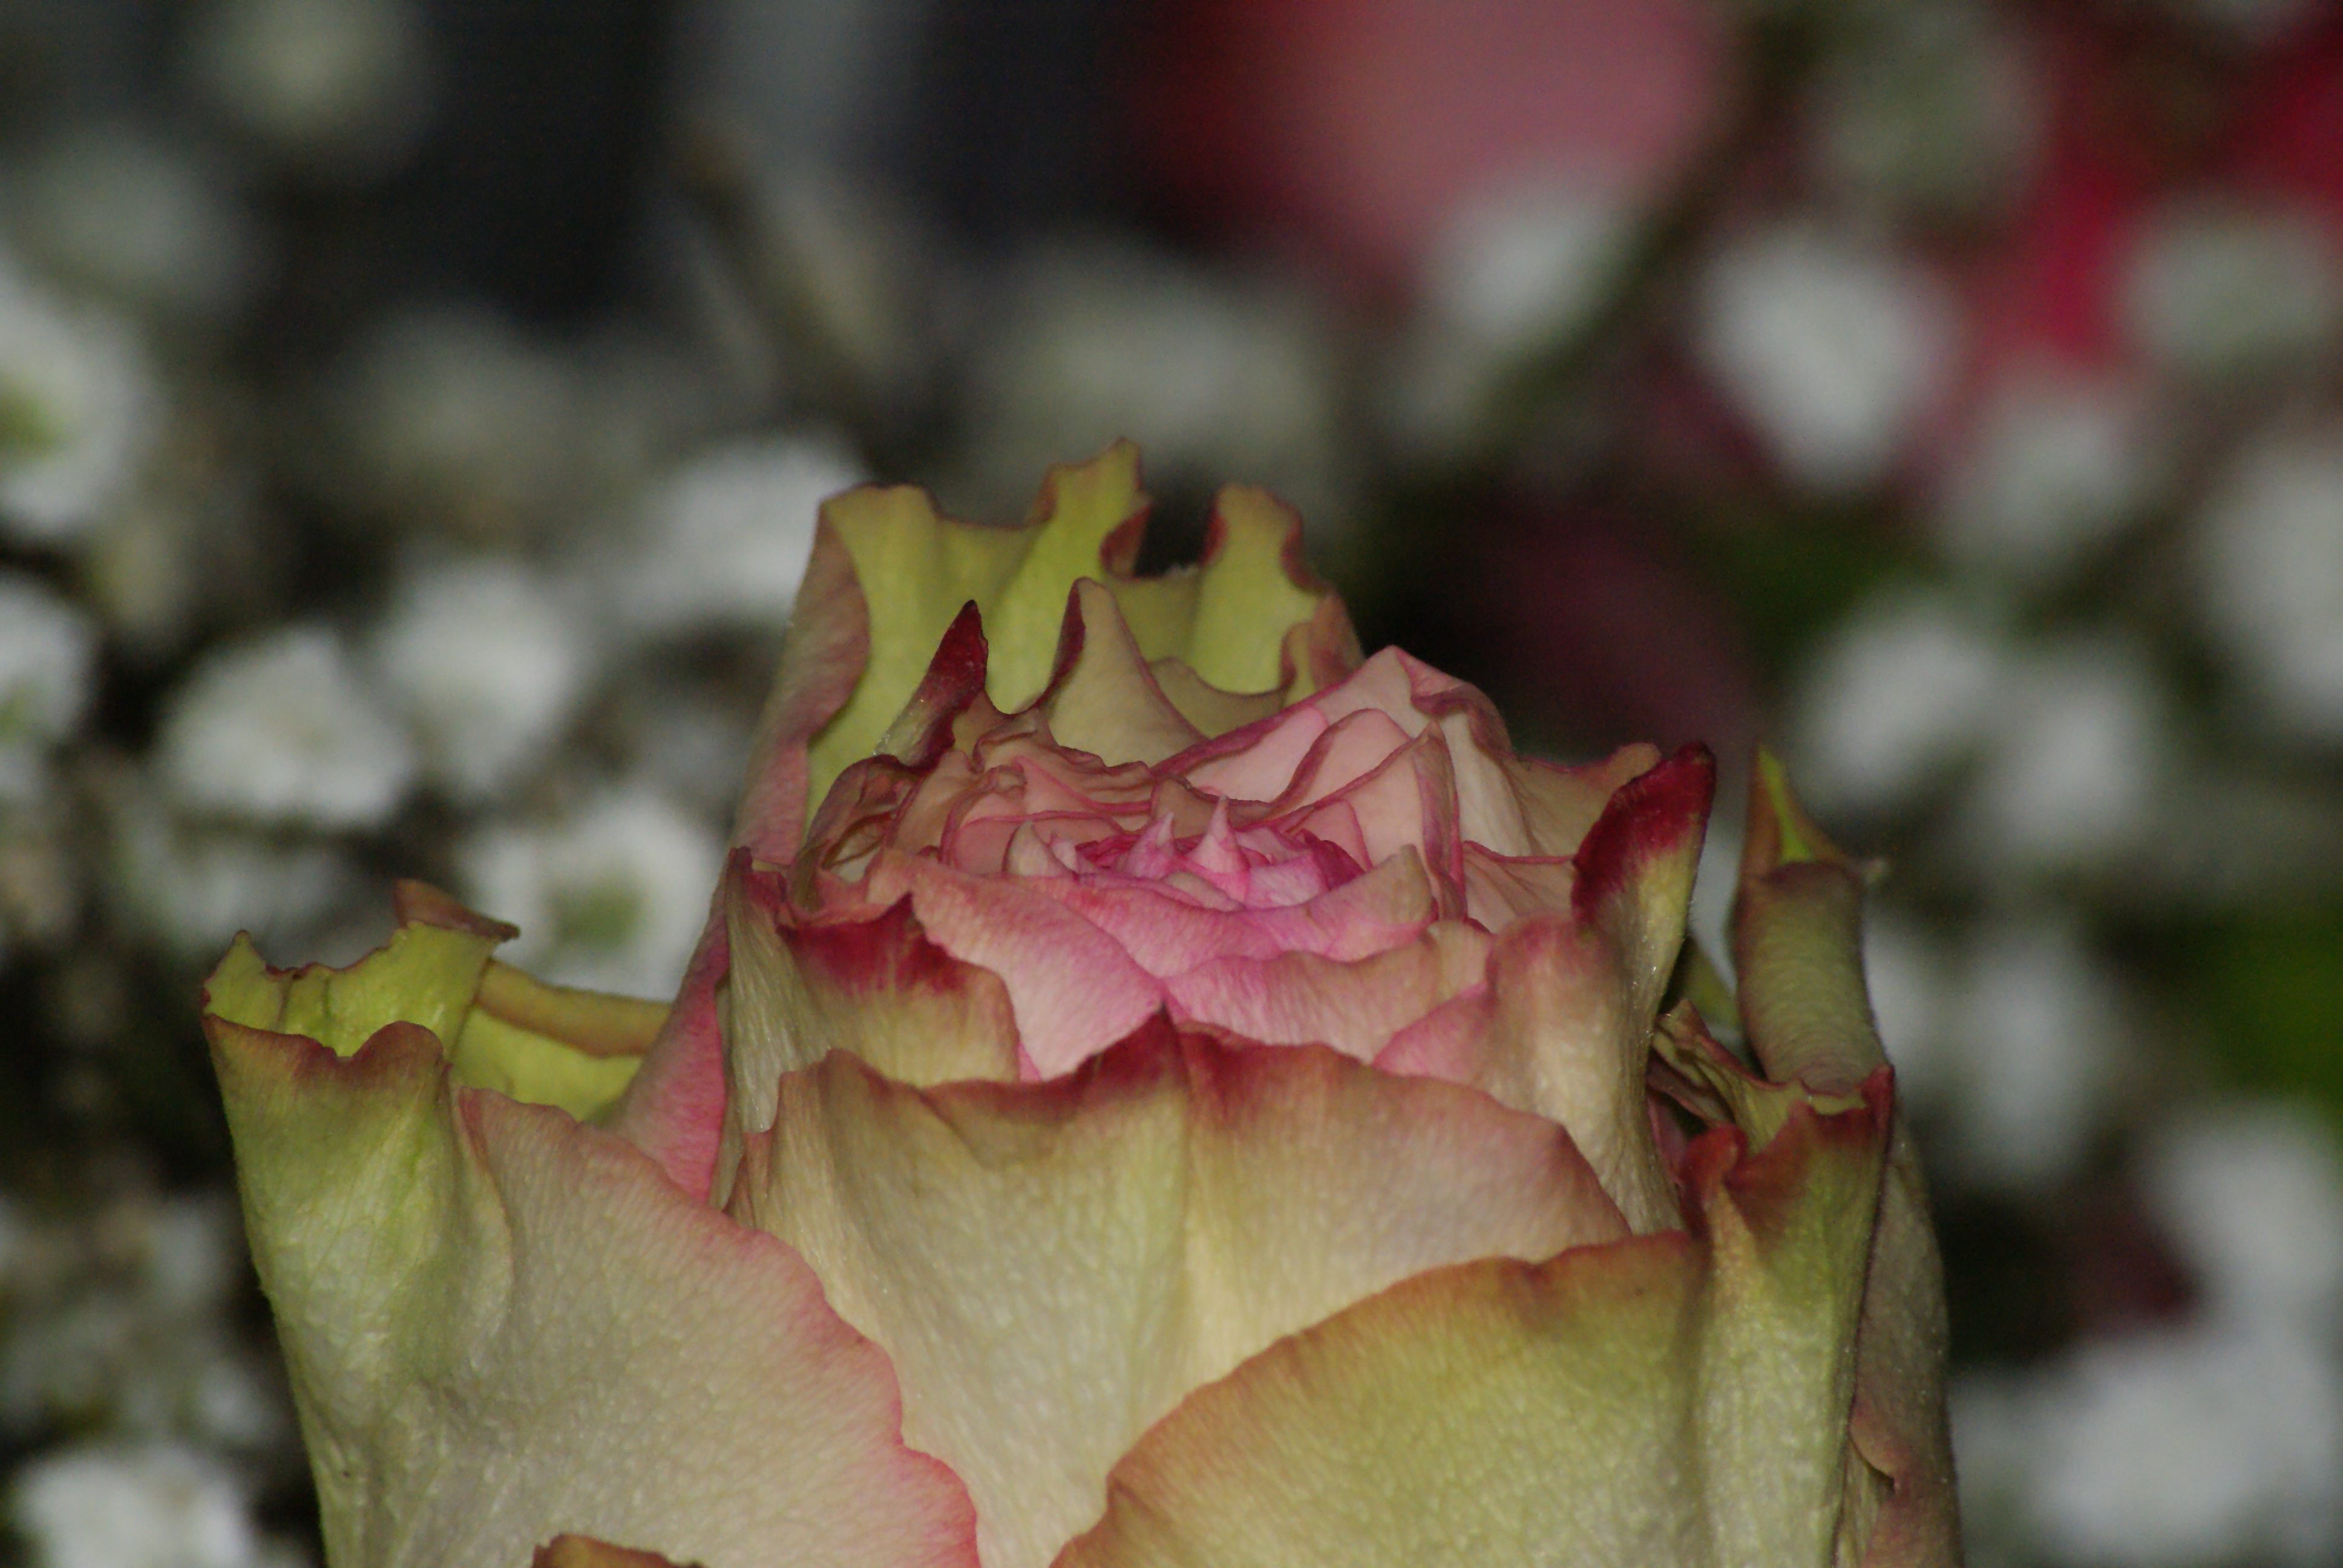
blossom, plant, photography, leaf, flower, petal, love, rose, botany, yellow, pink, wedding, flora, close up, happiness, valentine, bud, tenderness, macro photography, flowering plant, garden roses, rose family, st valentin, plant stem, land plant